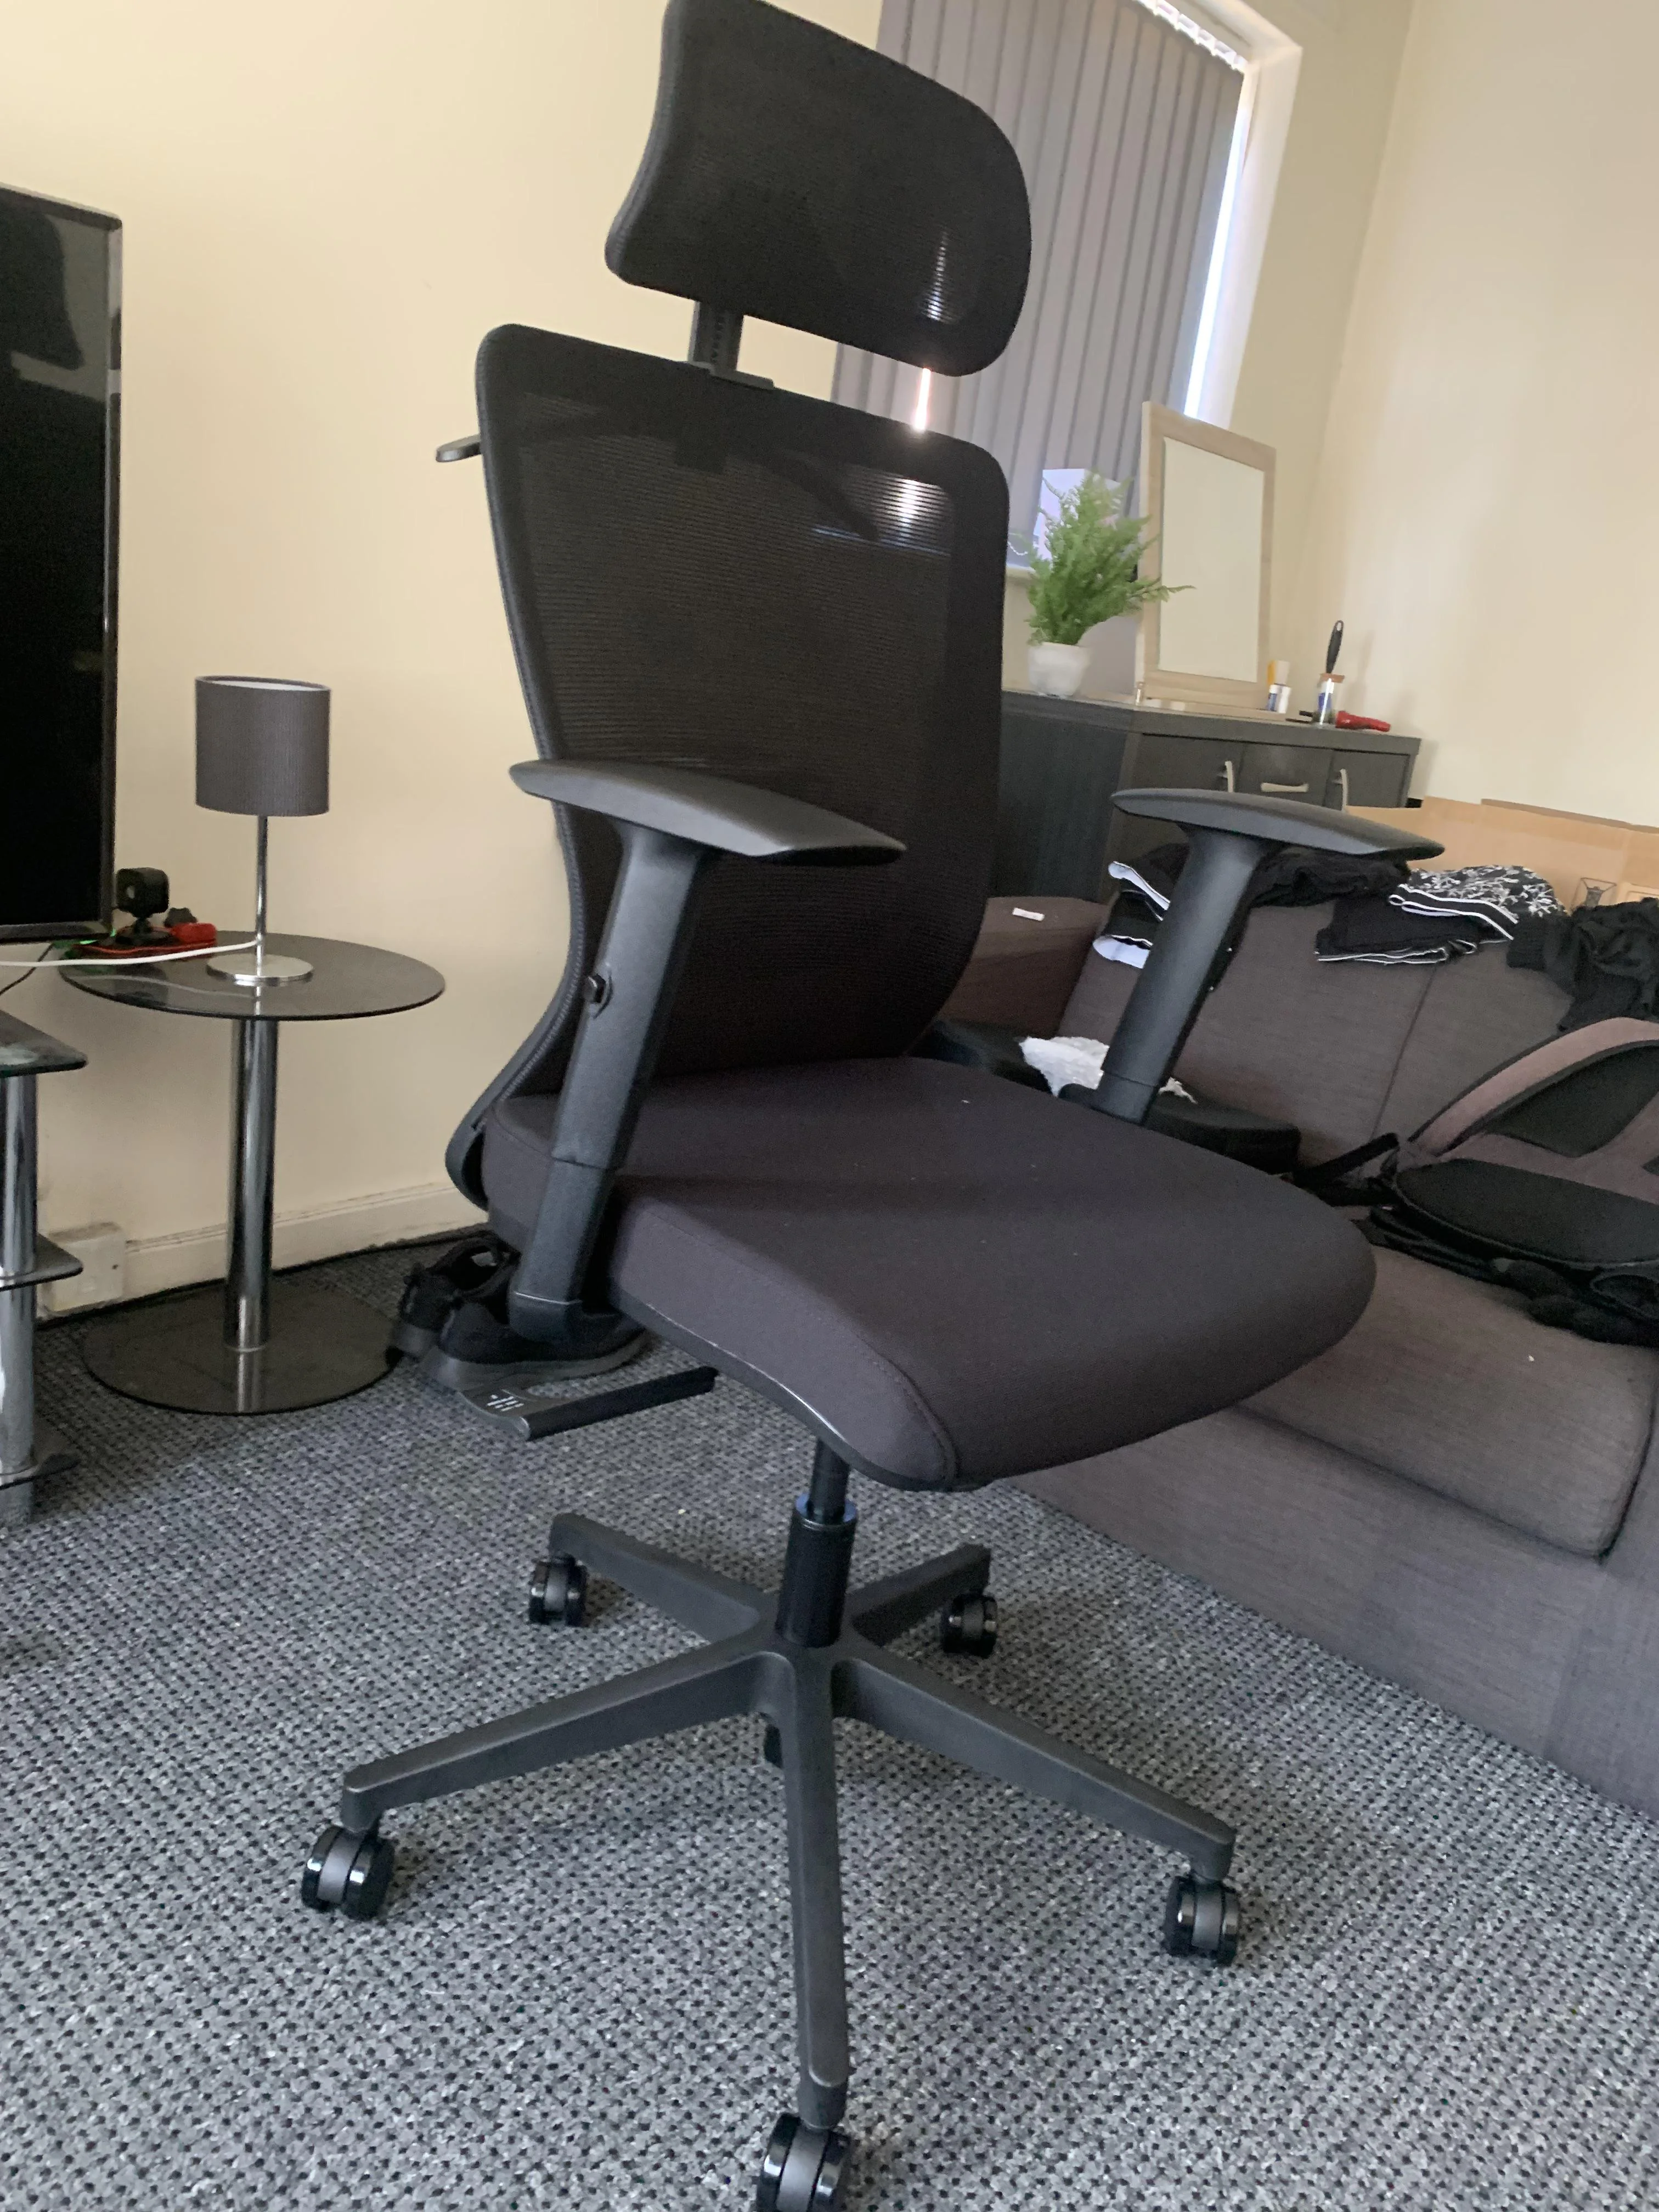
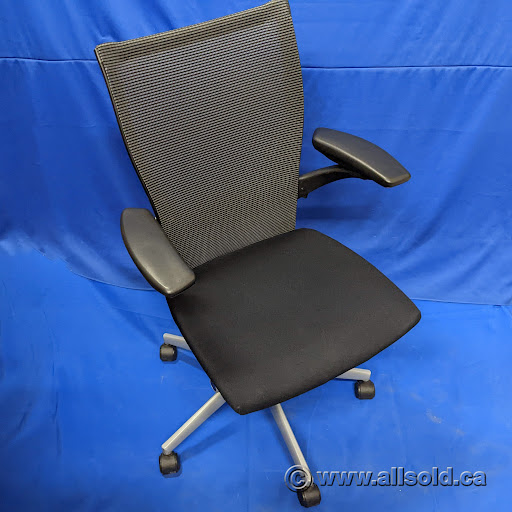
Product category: items_chair
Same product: no